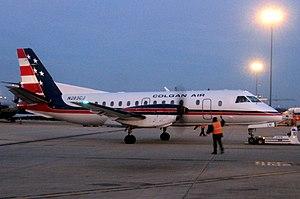
Colgan Air était une compagnie aérienne régionale américaine, filiale de Pinnacle Airlines et basée à Manassas. Sa plate-forme de correspondance principale est l'aéroport La Guardia à New York et l'aéroport George-Bush à Houston. Fondée en 1965 par Charles J. Colgan, elle a cessé ses activités le 5 septembre 2012.